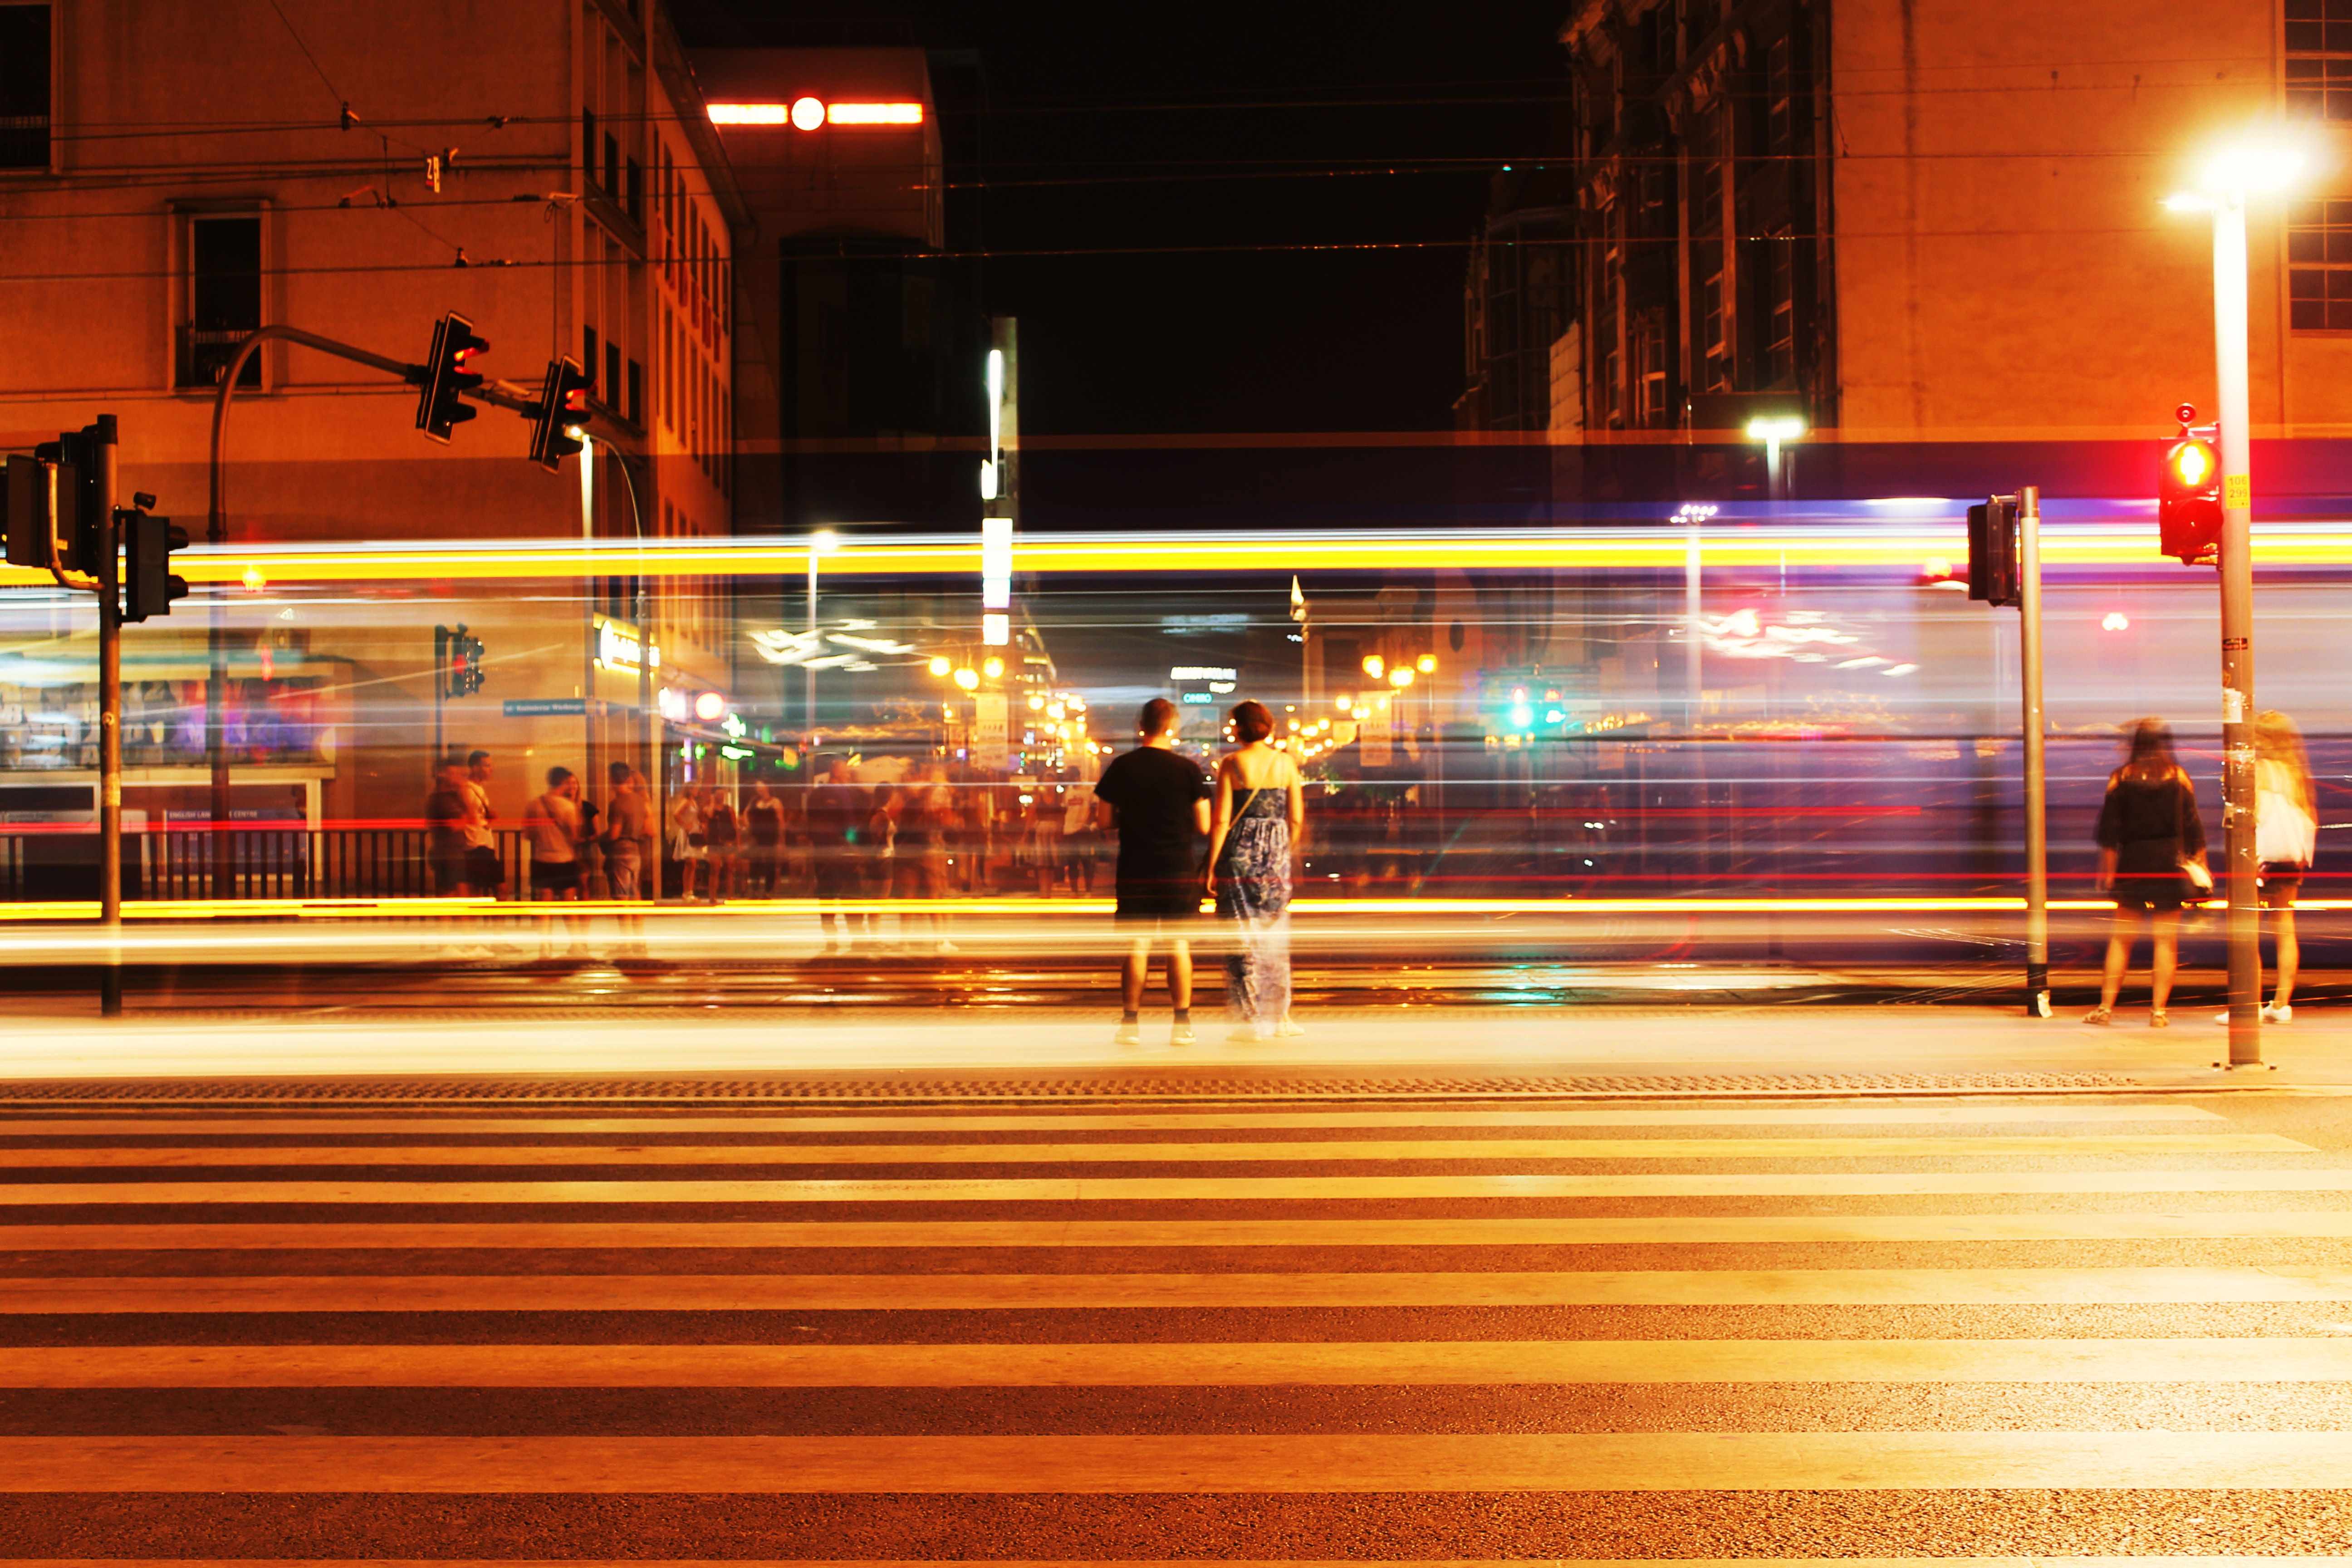
night, pedestrian crossing, light, zebra crossing, transport, lighting, line, metropolitan area, street, pedestrian, infrastructure, road, traffic light, traffic, signaling device, intersection, street light, evening, electricity, metropolis, public transport